Adultery Diary: One More Time While I'm Still Wet

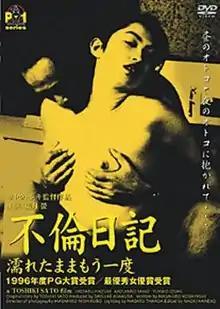
DVD cover for "Adultery Diary: One More Time While I'm Still Wet" (1996)

is a 1996 Japanese Pink film directed by Toshiki Satō. It was chosen as Best Film of the year at the Pink Grand Prix ceremony. The film was released on video as .